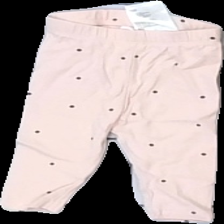
View: front
Type: Trousers
Category: Ladies
Brand: H&M
Colors: Pink, Black
Material: 100% cotton
Pattern: Dots
Cut: Regular
Size: 56
Season: All
Price range: <50
Recommended usage: Reuse